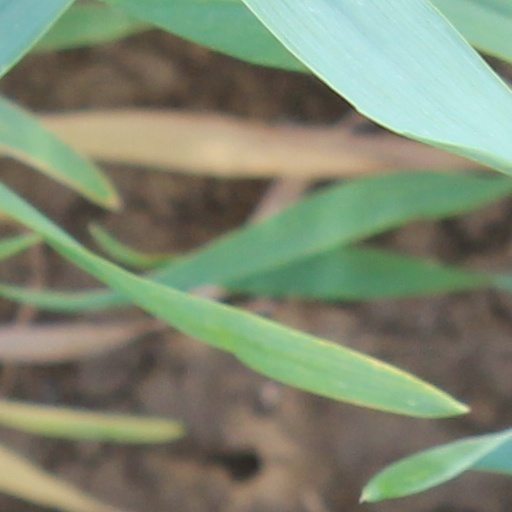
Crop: wheat